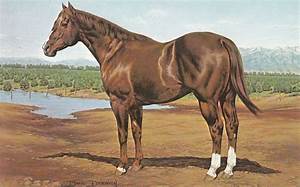
Label: cavallo